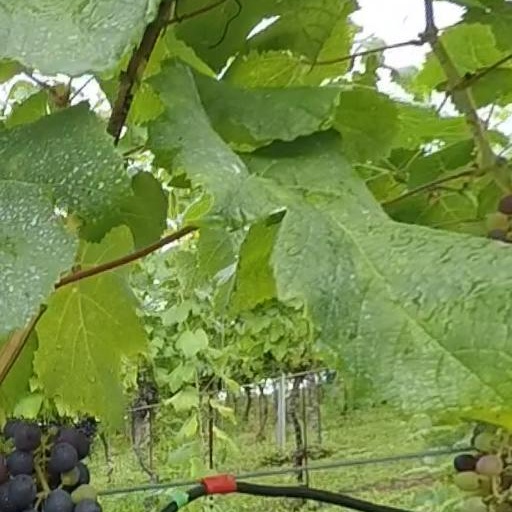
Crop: grape